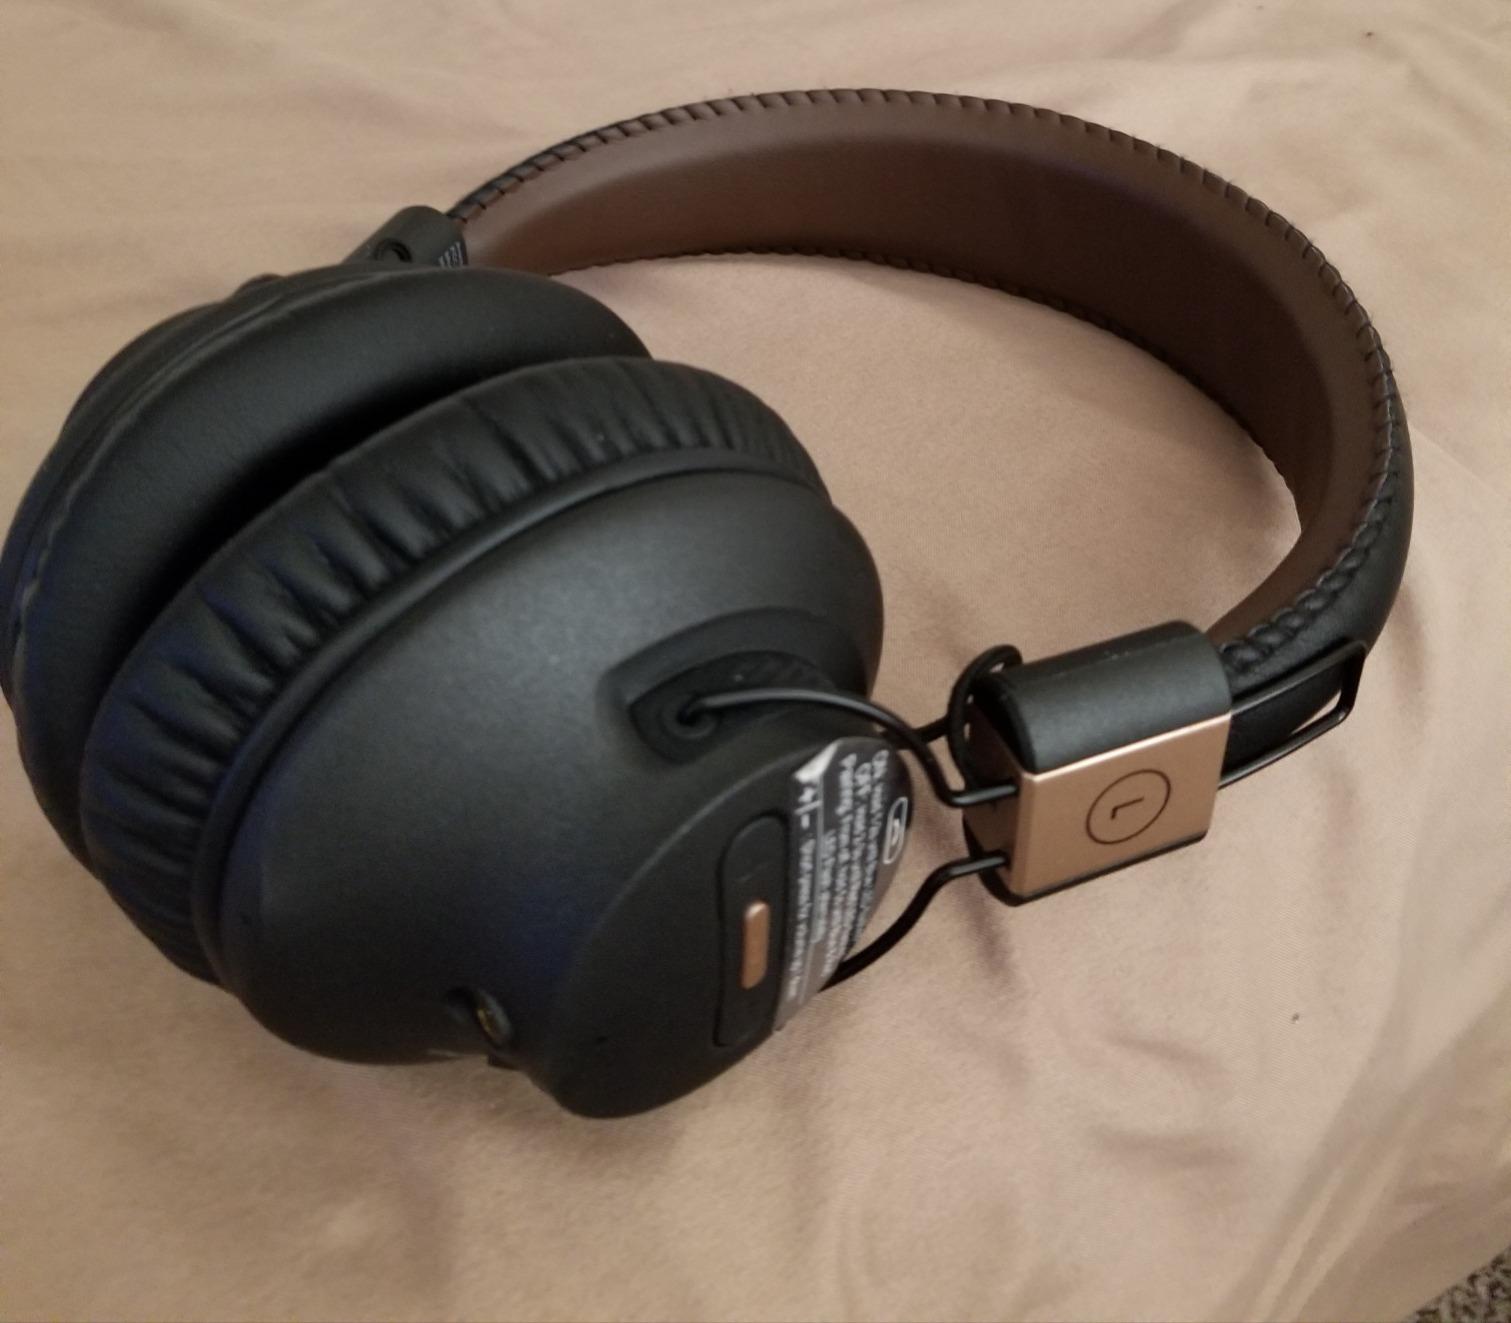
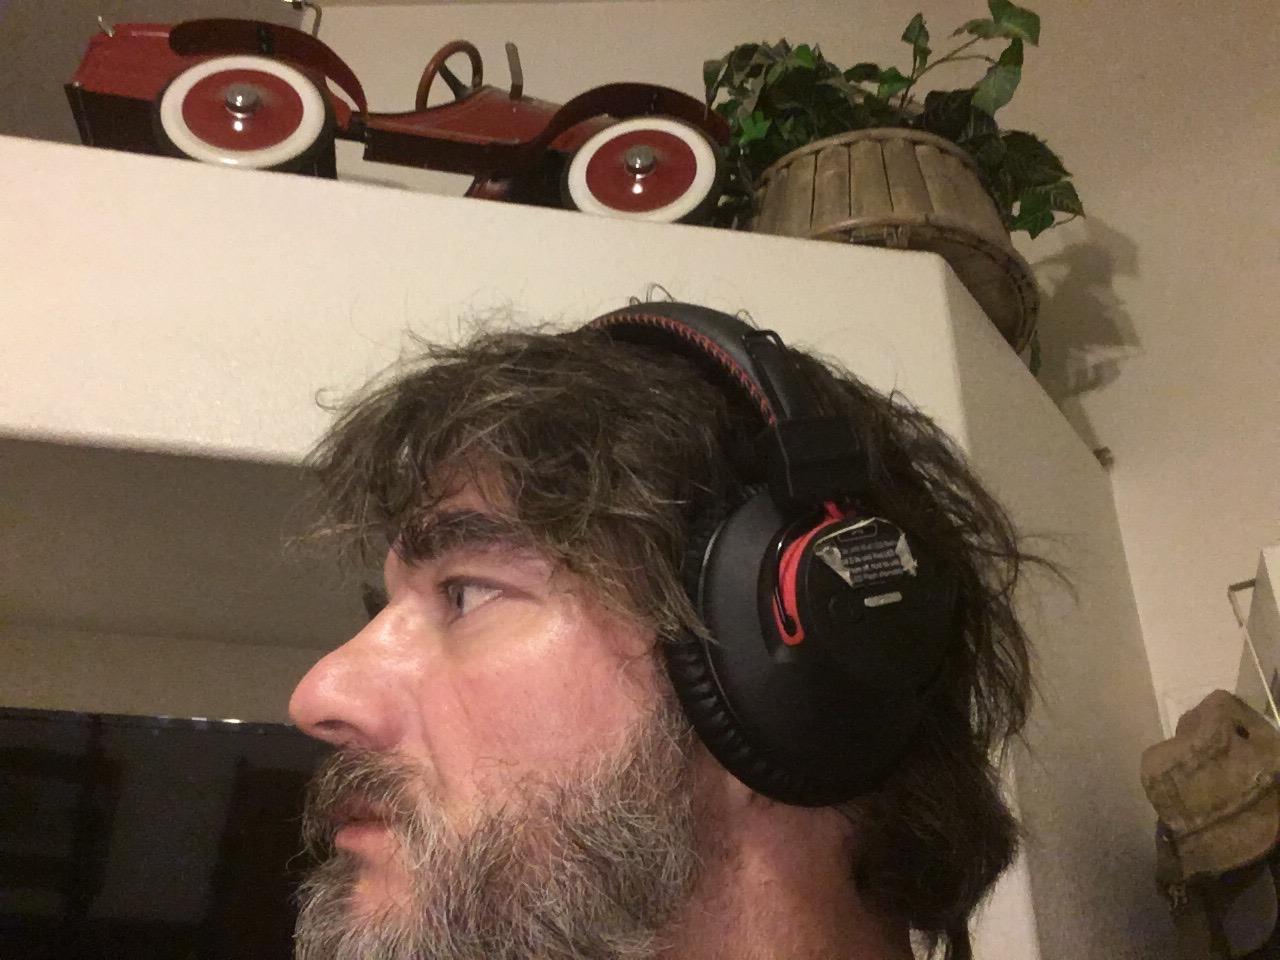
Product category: headphones
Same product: no